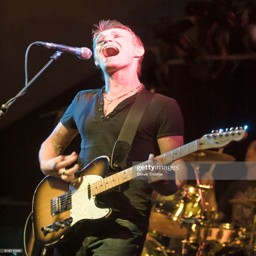
musical group performs on stage .